Camera Buff

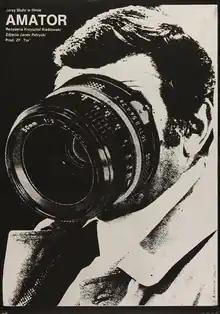
Theatrical release poster

Camera Buff is a 1979 Polish comedy-drama film written and directed by Krzysztof Kieślowski and starring Jerzy Stuhr. The film is about a humble factory worker whose newfound hobby, amateur film, becomes an obsession, and transforms his modest and formerly contented life. "Camera Buff" won the Polish Film Festival Golden Lion Award and the FIPRESCI Prize and Golden Prize at the 11th Moscow International Film Festival, and the Berlin International Film Festival Otto Dibelius Film Award in 1980.